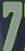
Number: 7